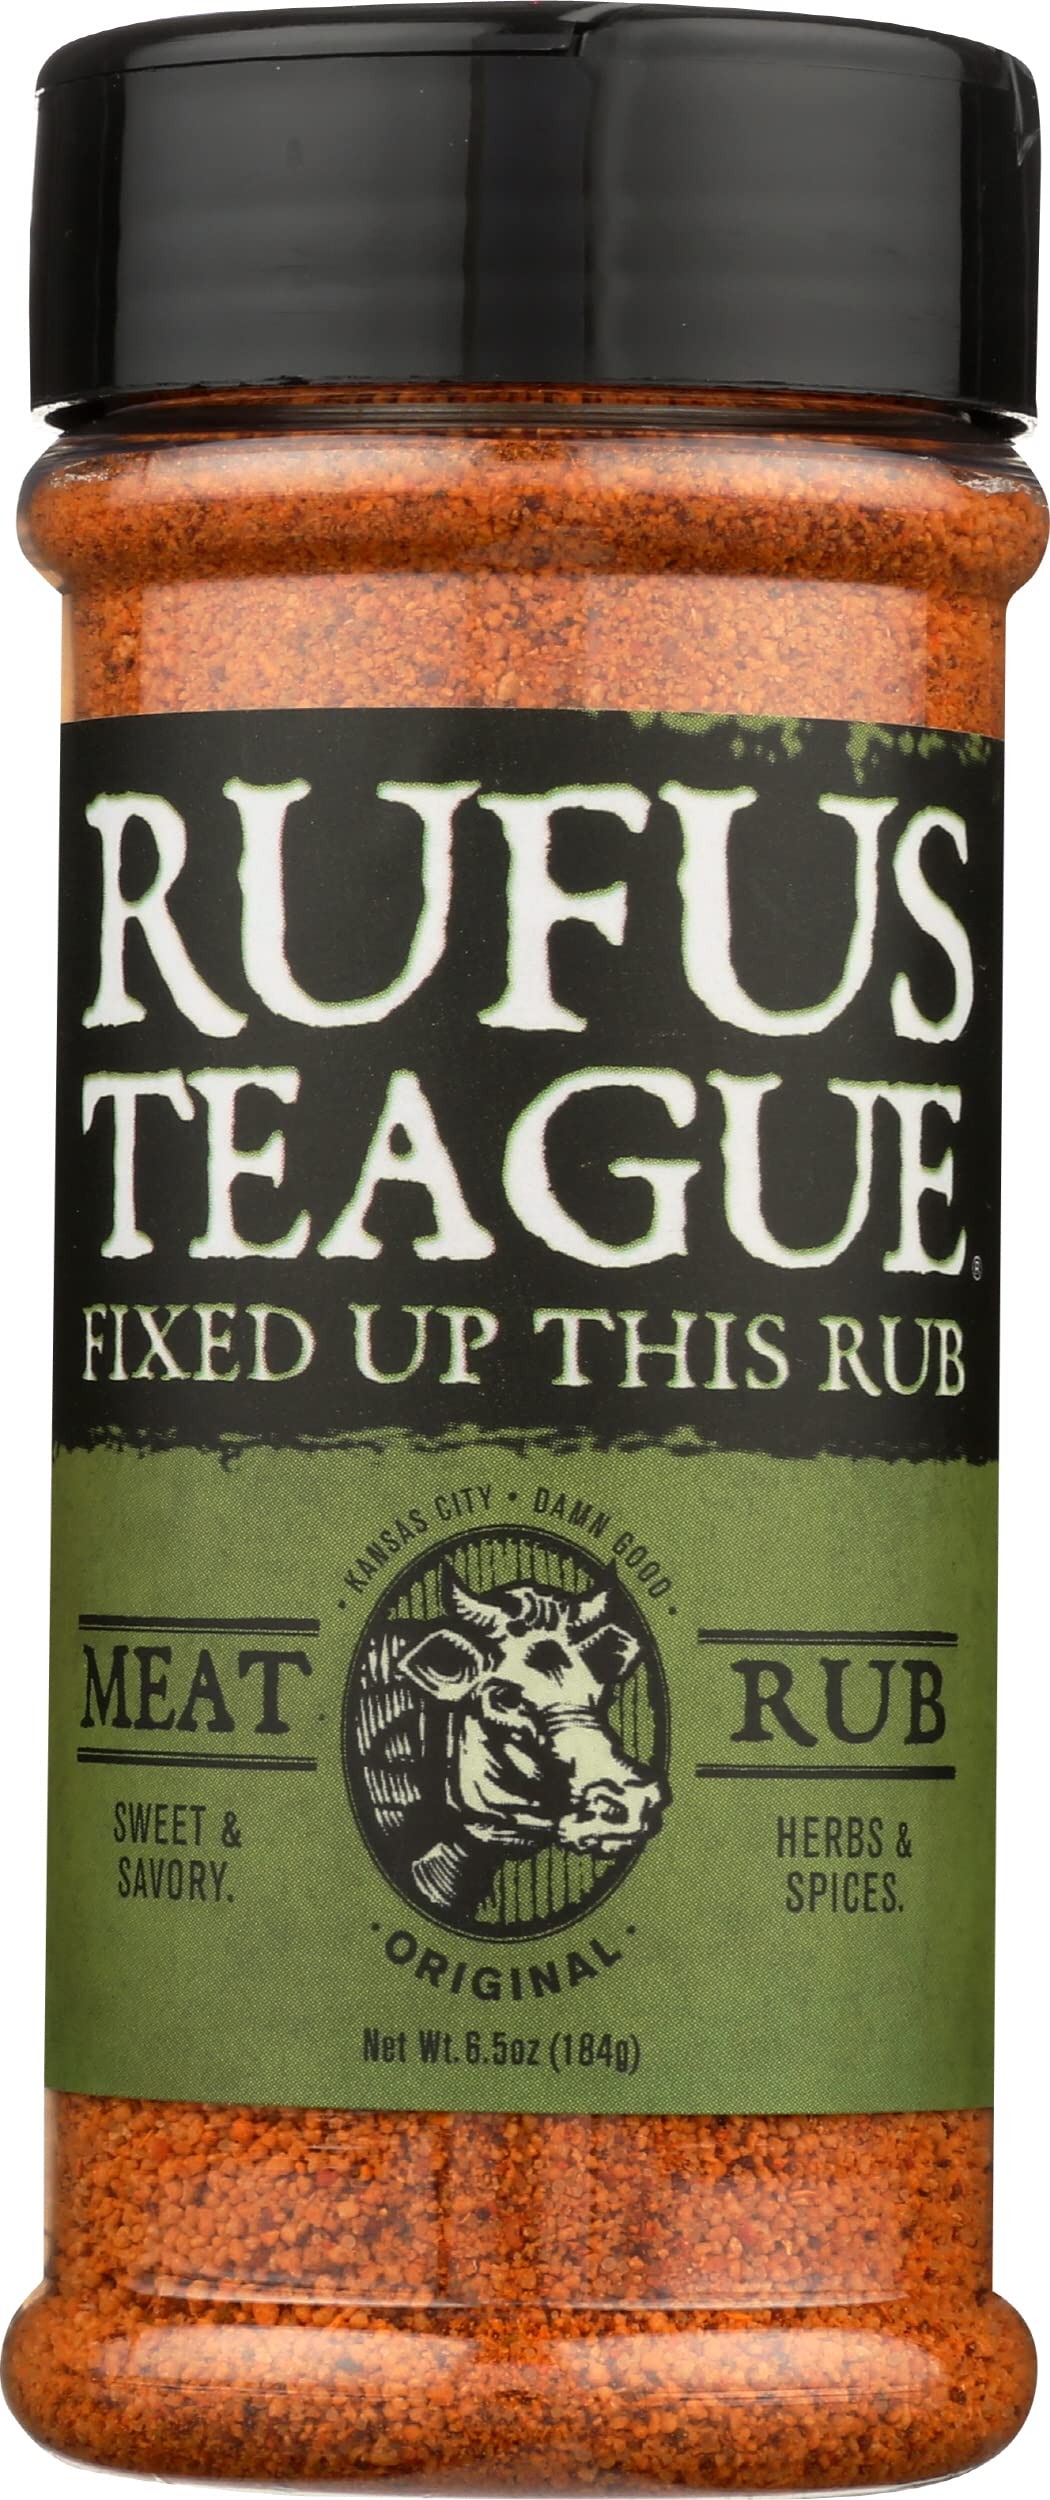
Item Name: Rufus Teague Original Meat Rub, 6.5 Ounces (Pack Of 6)
Bullet Point: Rufus Teague Original Meat Rub, 6.5 Ounces (Pack Of 6)
Value: 39.0
Unit: Ounce

Price: 25.33